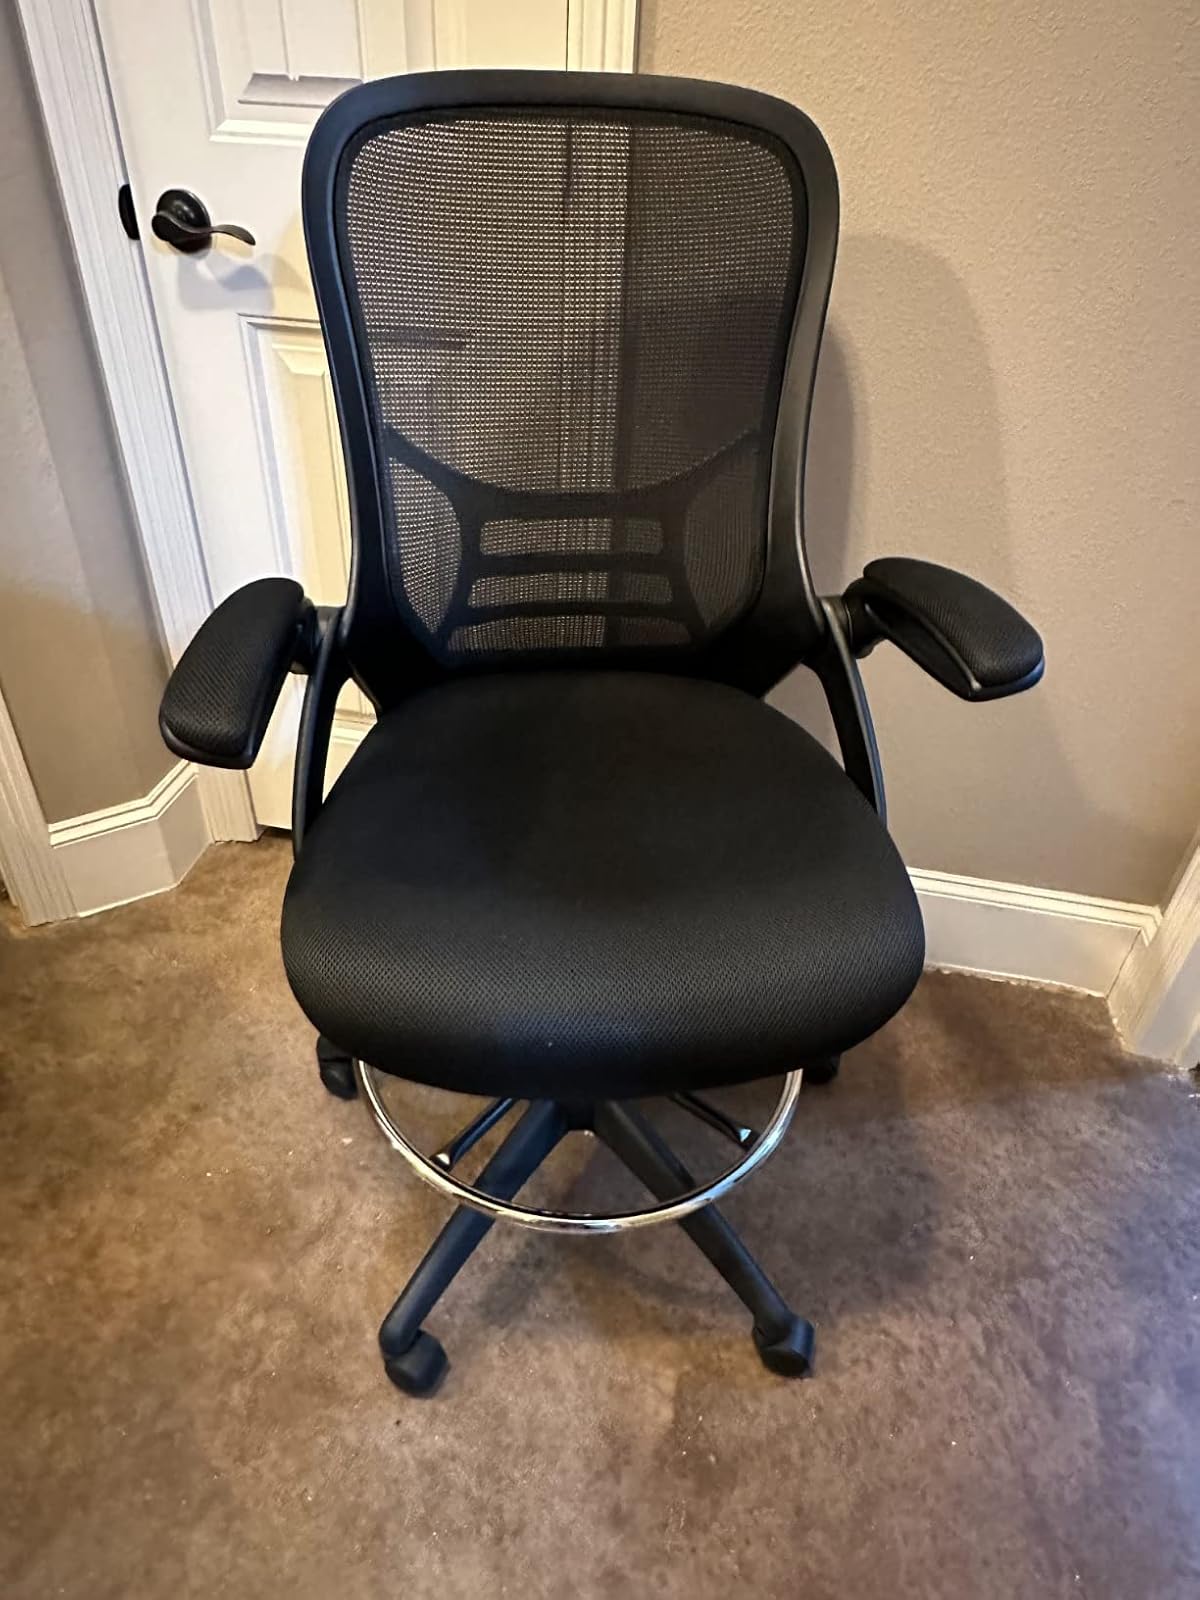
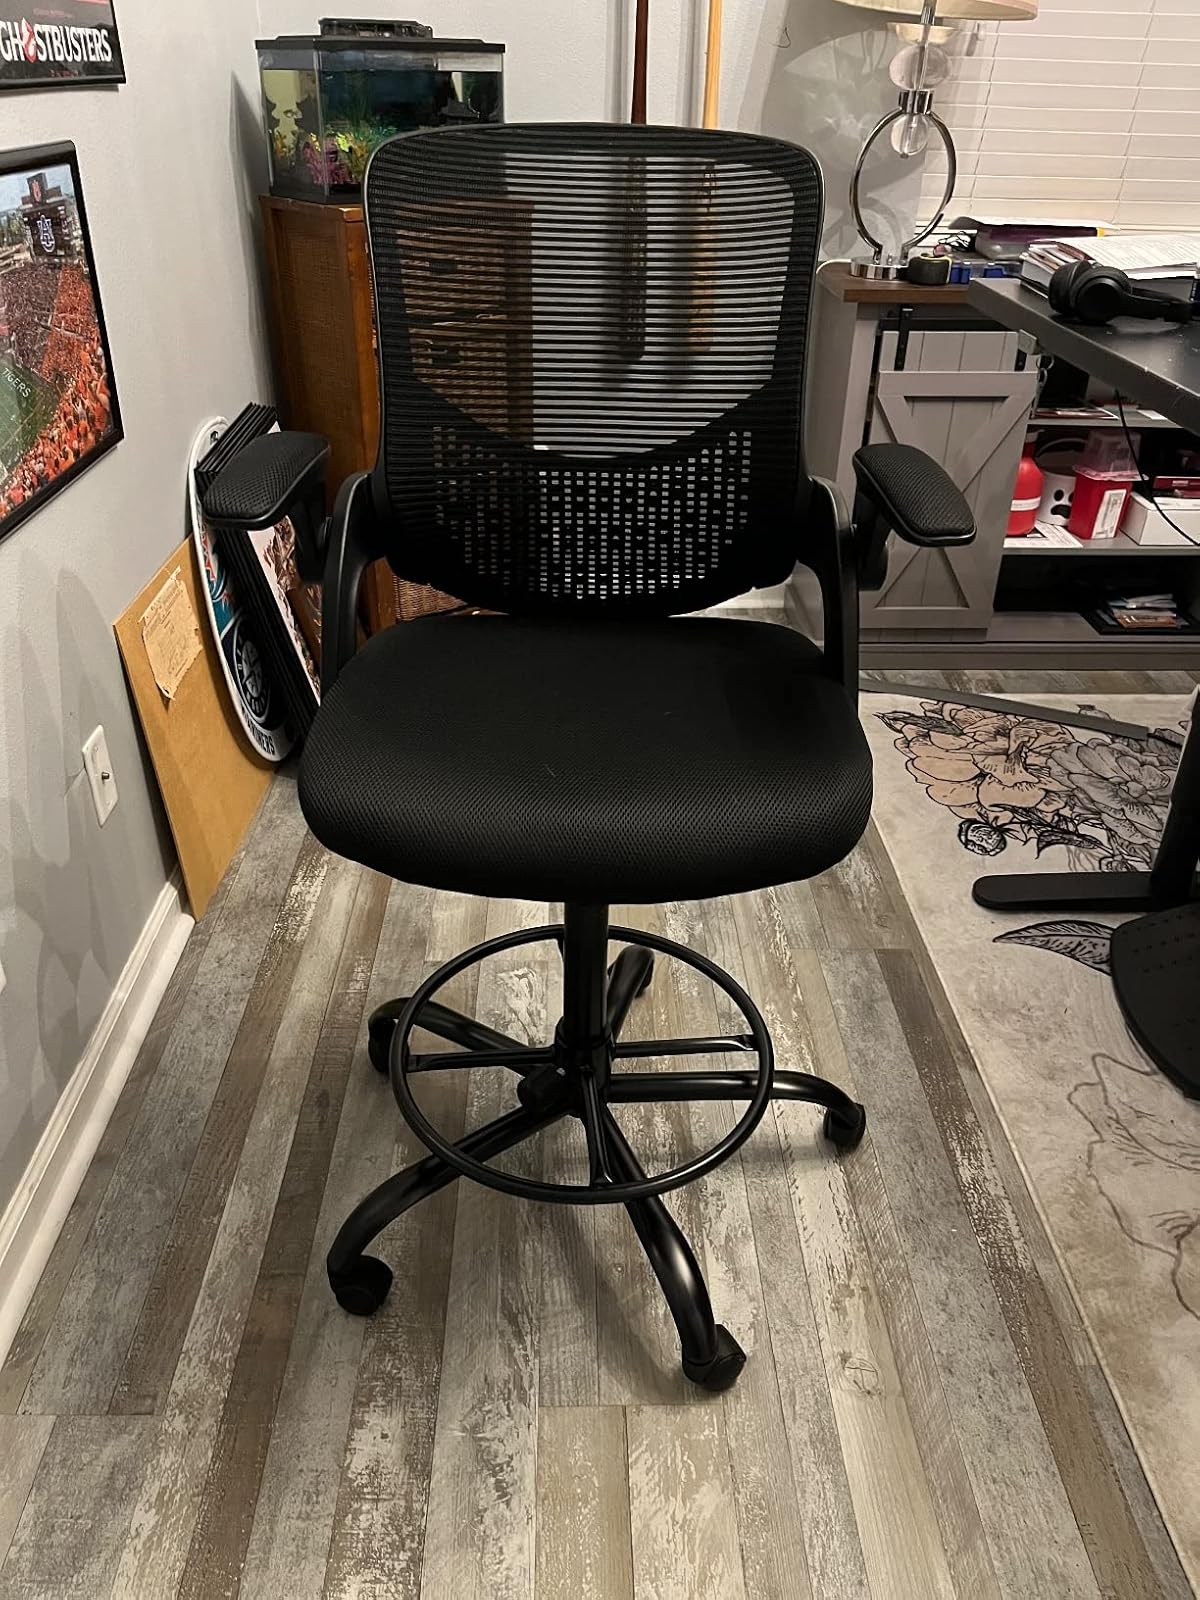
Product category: items_chair
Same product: yes